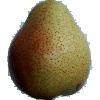
Label: Pear Forelle 1